Leendert Pieter de Neufville

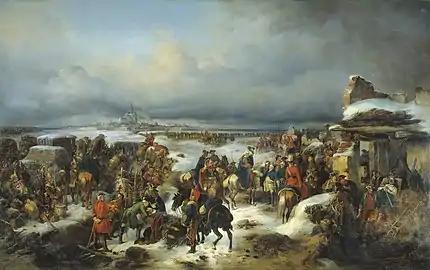
The fall of fortress Kolberg in 1761 to Russian troops by Alexander Kotzebue

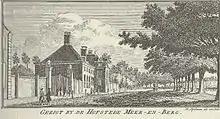
View on the surroundings of Heemstede (1761) by Hendrik Spilman

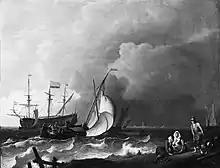
Turbulent sea by Ludolf Bakhuizen, owned by De Neufville sr, for sale on 19 June 1765.

In April 1763 De Neufville went to Berlin. There he met with his business partner Gotzkowsky. Together they paid a visit to Frederick the Great. De Neufville offered his help in reviving the Prussian Asiatic Company. According to Gotzkowsky, it was Frederick the Great who asked De Neufville to develop plans for a recovery of the Asiatic company. De Neufville offered to invest a million guilders. According to Jan Jacob Mauricius, the Dutch resident in Hamburg, the merchant/bankers Schimmelmann and Stenglin were interested in restarting the company with help from De Neufville.